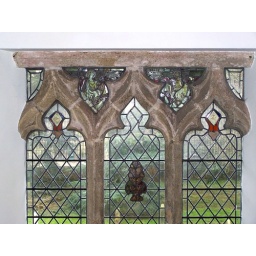
South aisle window Coronation of the Virgin in old glass